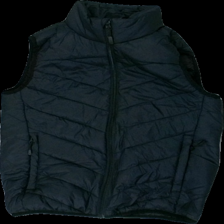
View: front
Type: Vest
Category: Children
Brand: Lager 157
Colors: Black
Material: 63% nylon, 37% polyester
Cut: Regular
Size: 152
Season: All
Price range: <50
Recommended usage: Reuse